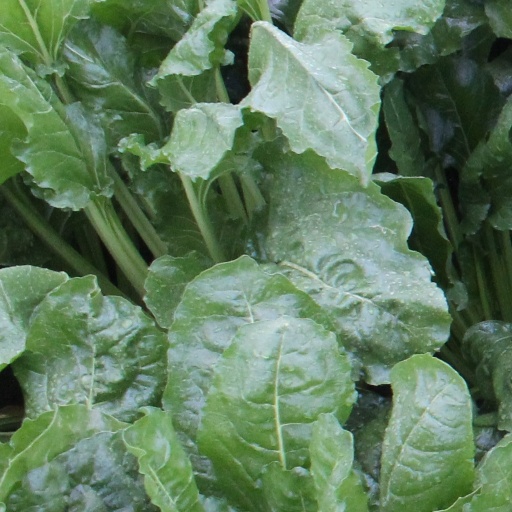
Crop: sugar beet